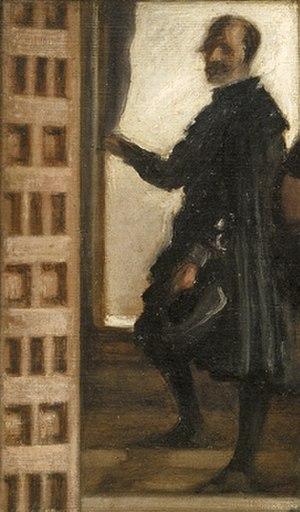
Les Ménines, également connu sous l'appellation La Famille de Philippe IV, est le portrait le plus célèbre de Diego Velázquez, peint en 1656. Le tableau est présenté au musée du Prado de Madrid. La composition complexe et énigmatique de la toile interroge le lien entre réalité et illusion et crée une relation incertaine entre celui qui regarde la toile et les personnages qui y sont dépeints. Cette complexité a été la source de nombreuses analyses qui font de cette toile l'une des plus commentées de l'histoire de la peinture occidentale.